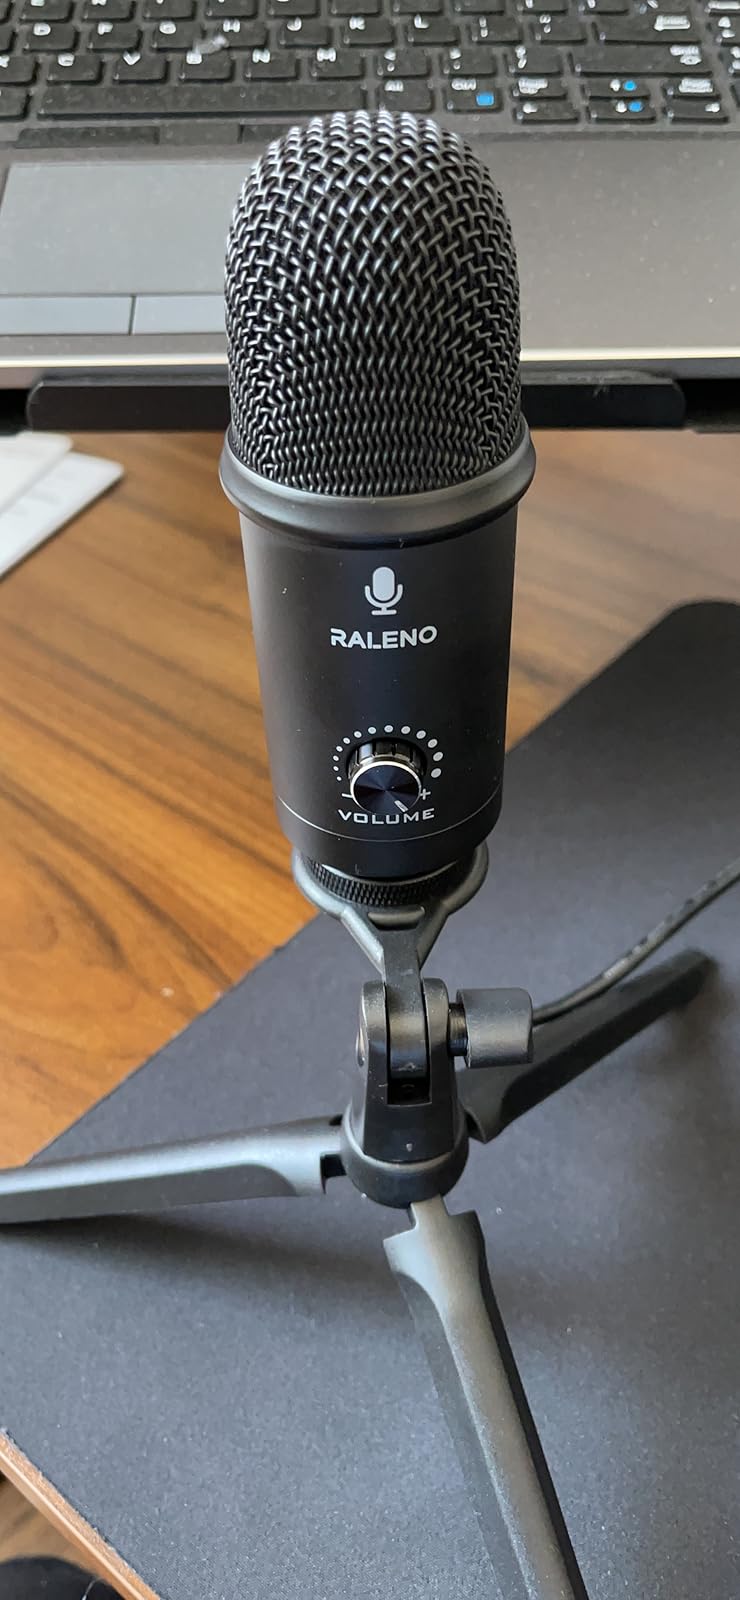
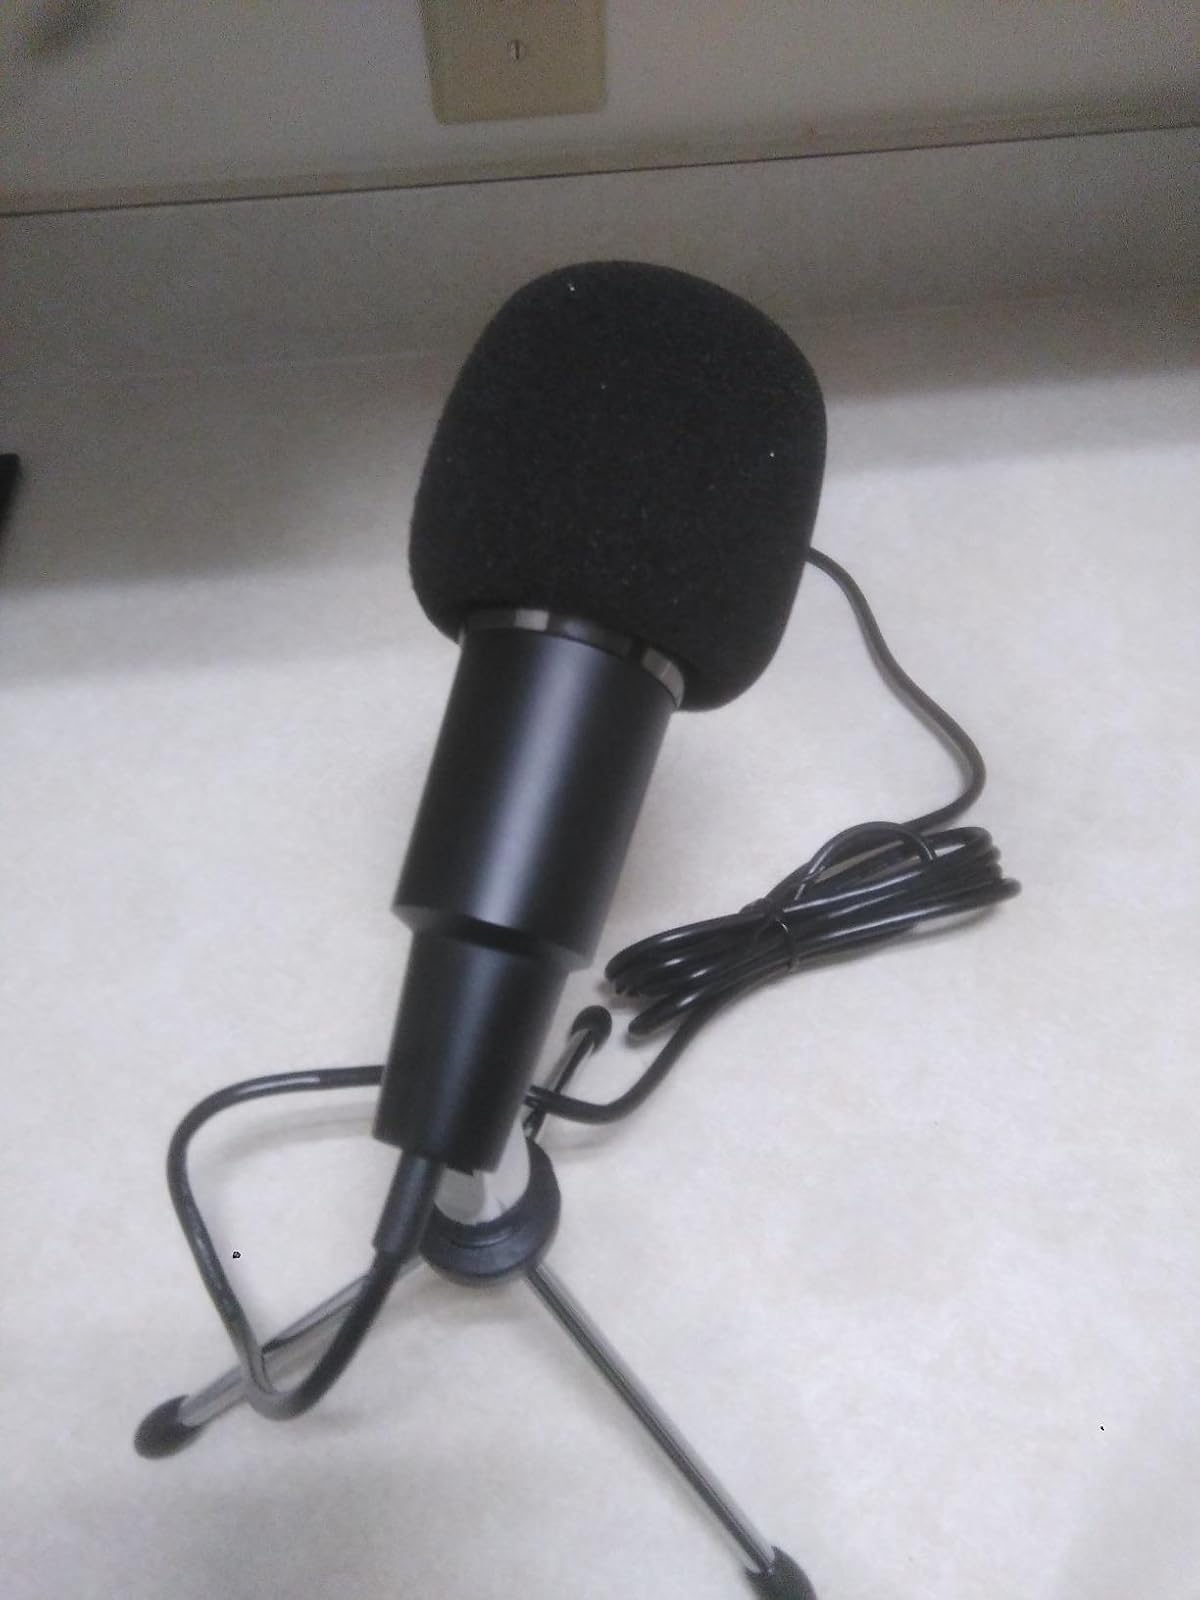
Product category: microphone
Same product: no